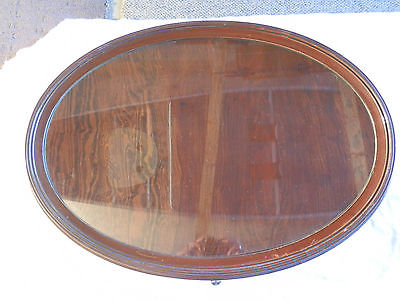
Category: table